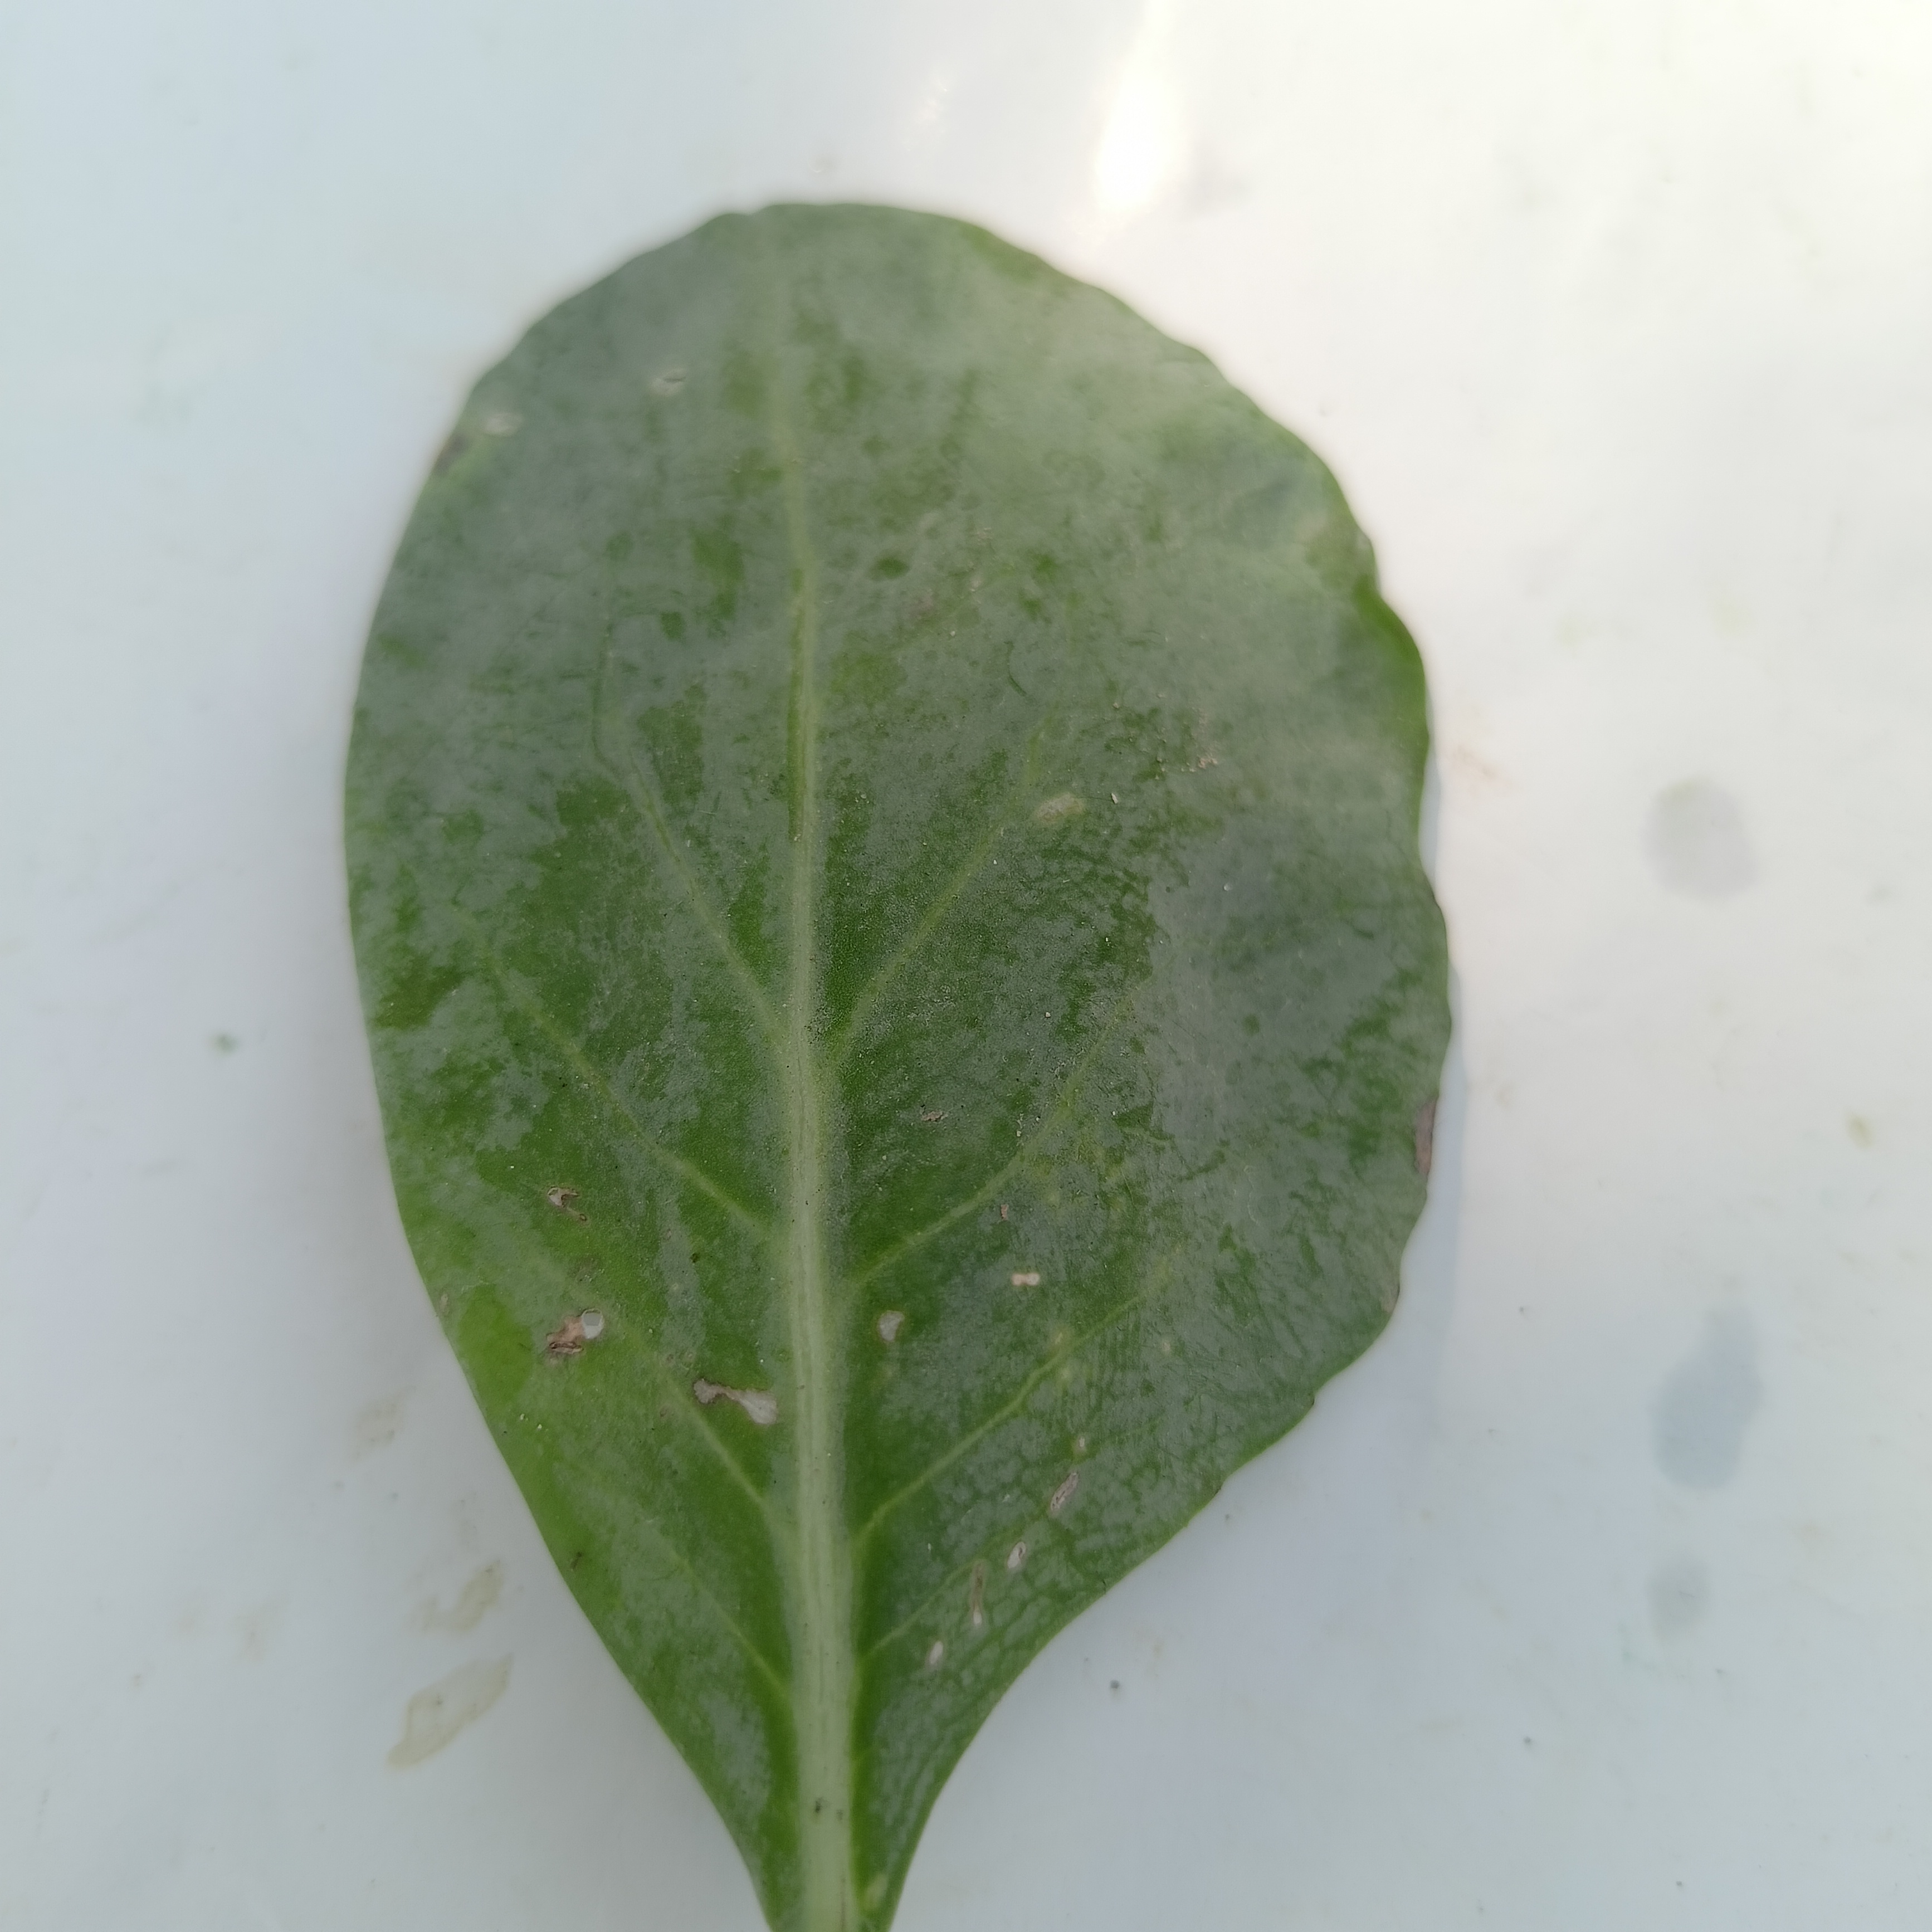
Label: Healthy